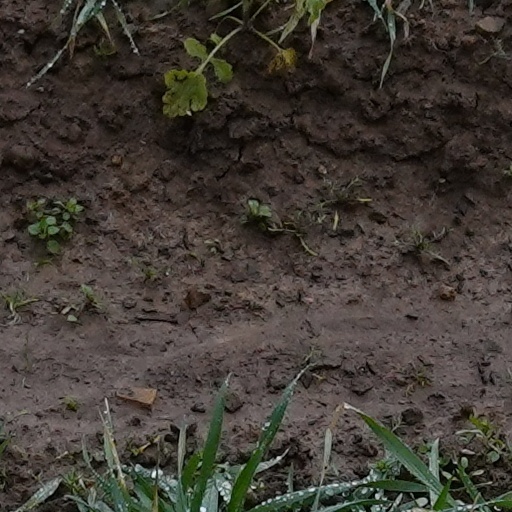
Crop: wheat